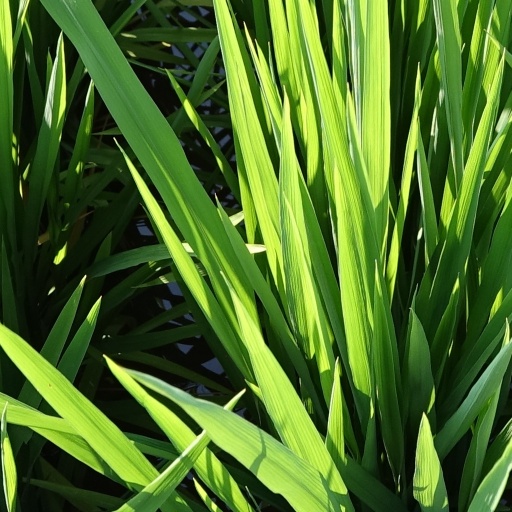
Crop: rice